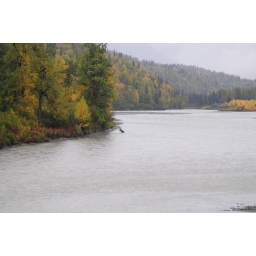
A bull moose, having just crossed the river, is spotted near the bank from our railroad car